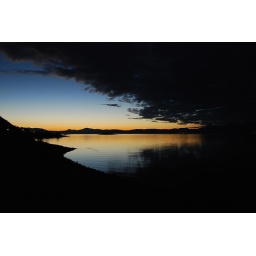
sky &amp;amp; see / clear &amp;amp; cloudy / day &amp;amp; night ... in Ballangen